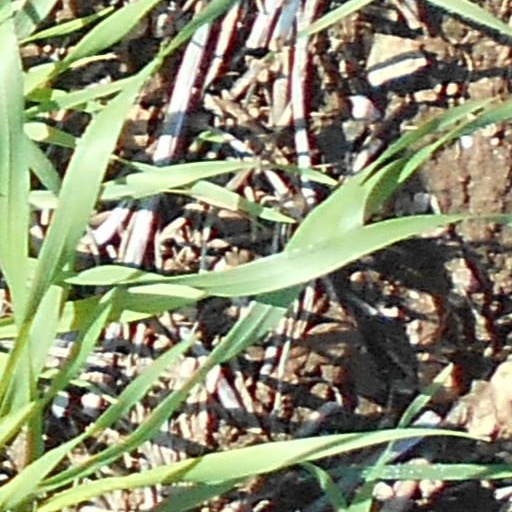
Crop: wheat